Kirinia roxelana

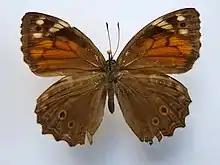
Adult female, showing dorsal surface

The length of the forewings is . Seitz describes it thus- "P. roxelana" Cr. (45 c). The largest "Pararge", with the margin of the hindwing strongly dentate, especially in the female. Male black-brown. Female grey-brown, with the disc of the forewing reddish yellow. Underside of forewing fiery yellowish red with the margins grey-brown; hindwing beneath with dark dentate lines and a curved row of unequal ocelli beyond the centre. From South-East Hungary to the Black Sea, on the Balcan Peninsula, Cyprus, in Asia Minor and Mesopotamia, in the plains as well as the mountains, in June and July, not rare. It can be confused with the lesser lattice brown ("Kirinia climene") with which it shares part of its range.